Submarine rescue

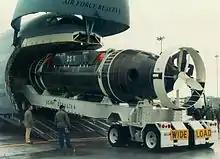
DSRV 2 Avalon on D.S.R.V.L.T.V. 4 (... land transport vehicle 4) being loaded onto a C-5 freight plane for air transport.

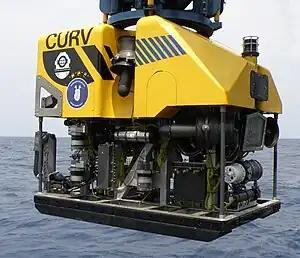

A deep-submergence rescue vehicle (DSRV) is a type of deep-submergence vehicle used for rescue of downed submarines. While DSRV is the term most often used by the United States Navy, other nations have different designations for their equivalent vehicles.